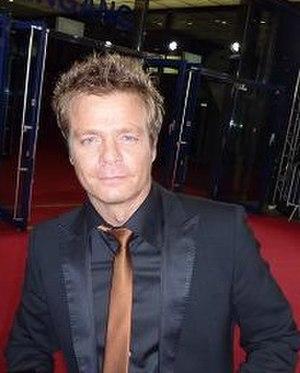
Oliver Geissen, né le 21 août 1969 à Hambourg, est un animateur de télévision, écrivain et ancien footballeur allemand.